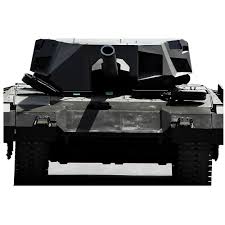
Label: T-14